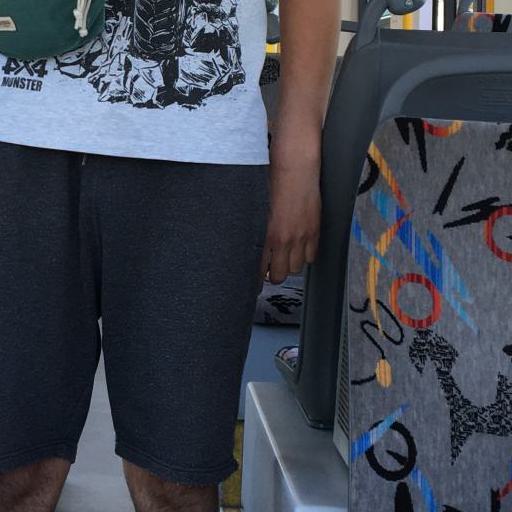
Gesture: no_gesture